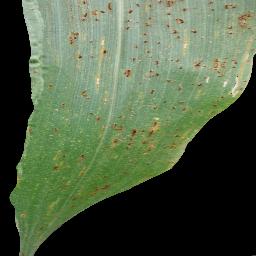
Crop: corn
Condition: (maize)_common_rust